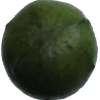
Label: images